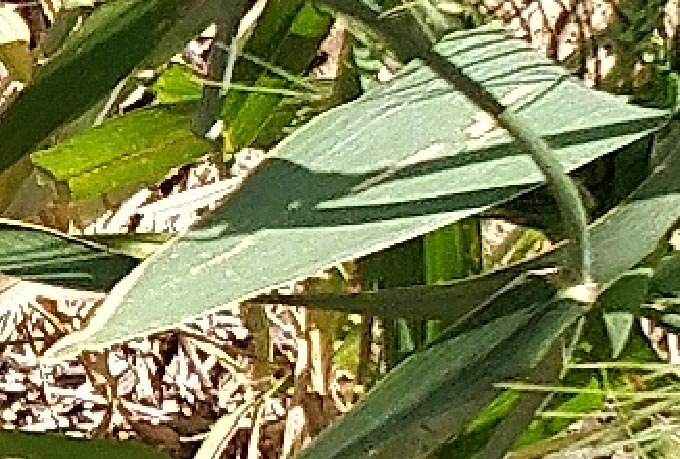
Label: Wheat___Healthy